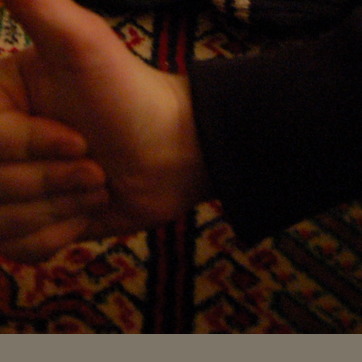
Material: skin